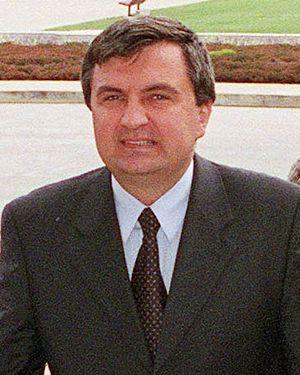
Le gouvernement Meta II est le gouvernement de la République d'Albanie entre le 12 septembre 2001 et le 22 février 2002, durant la Vᵉ législature de l'Assemblée.